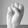
ASL letter: S